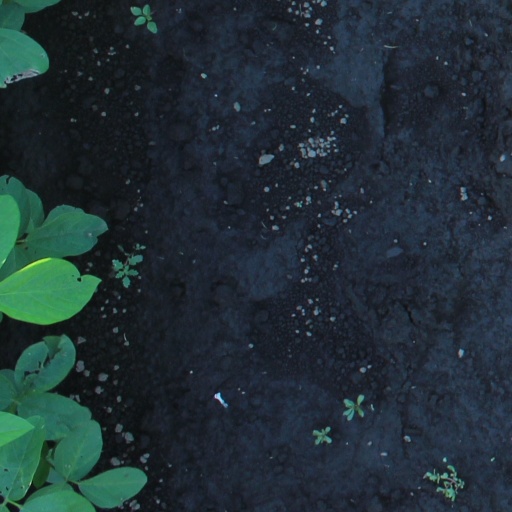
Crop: soybean